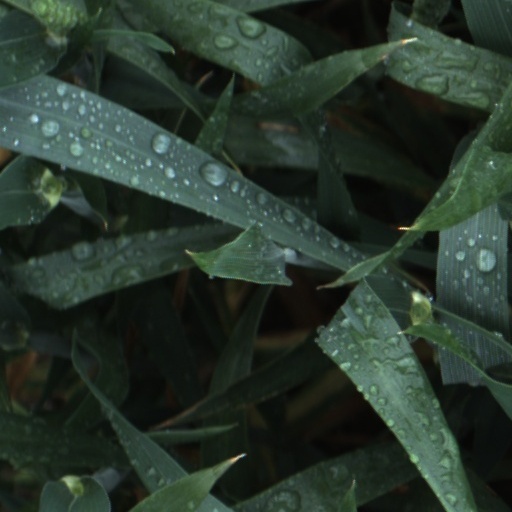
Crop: wheat